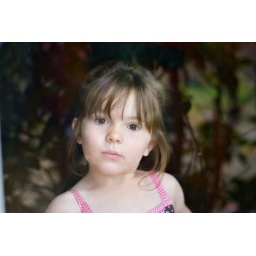
girl in the window